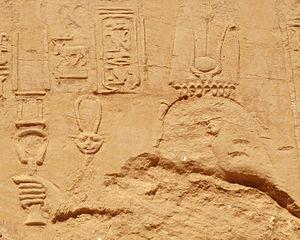
Cléopâtre Iʳᵉ Syra est une reine d’Égypte.